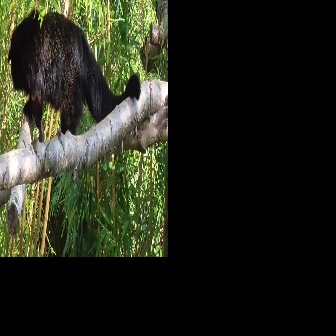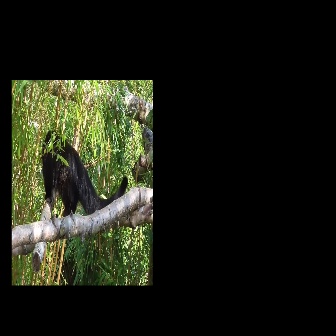
  Please identify the target specified by the bounding box [7,9,141,142] in the first image and locate it in the second image. Return the coordinates in [x_min,y_min,x_max,y_max] format.
Answer: [39,128,128,217]